Harry F. Byrd

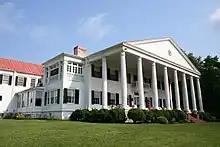

Byrd married Anne Douglas Beverley, a childhood friend, on October 7, 1913. They lived with her parents in Winchester until 1916, when he built a log cabin, named Westwood, in Berryville at a family-owned orchard, and they moved there. The cabin was constructed from chestnut logs and remains one of the few examples of natural chestnut bark existing in the United States due to the chestnut blight. The Byrds had three sons: Harry F. Byrd Jr., Bradshaw Beverley Byrd, and Richard Byrd, and one daughter, Westwood Beverly Byrd. In 1926, Byrd purchased Rosemont Manor, an estate outside Berryville, adjacent to the family apple orchards. The family moved into the antebellum mansion in 1929, at the end of Byrd's term as governor, after some renovations.